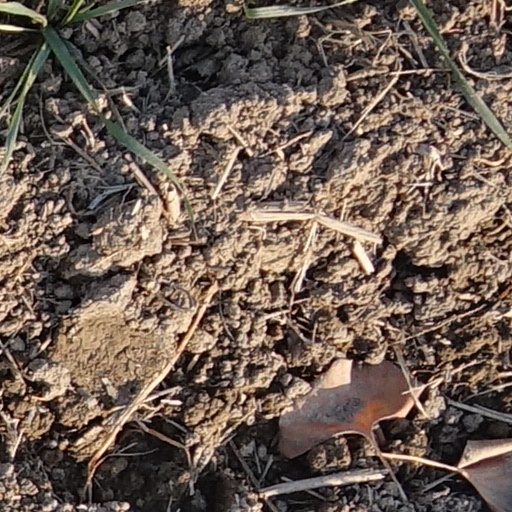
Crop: wheat